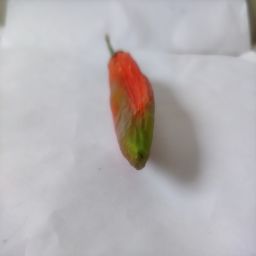
Crop: New Mexico Green Chile
Quality: Old